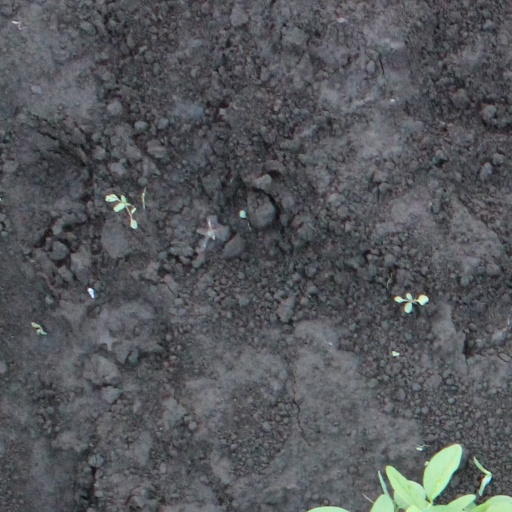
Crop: soybean